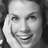
Emotion: surprise